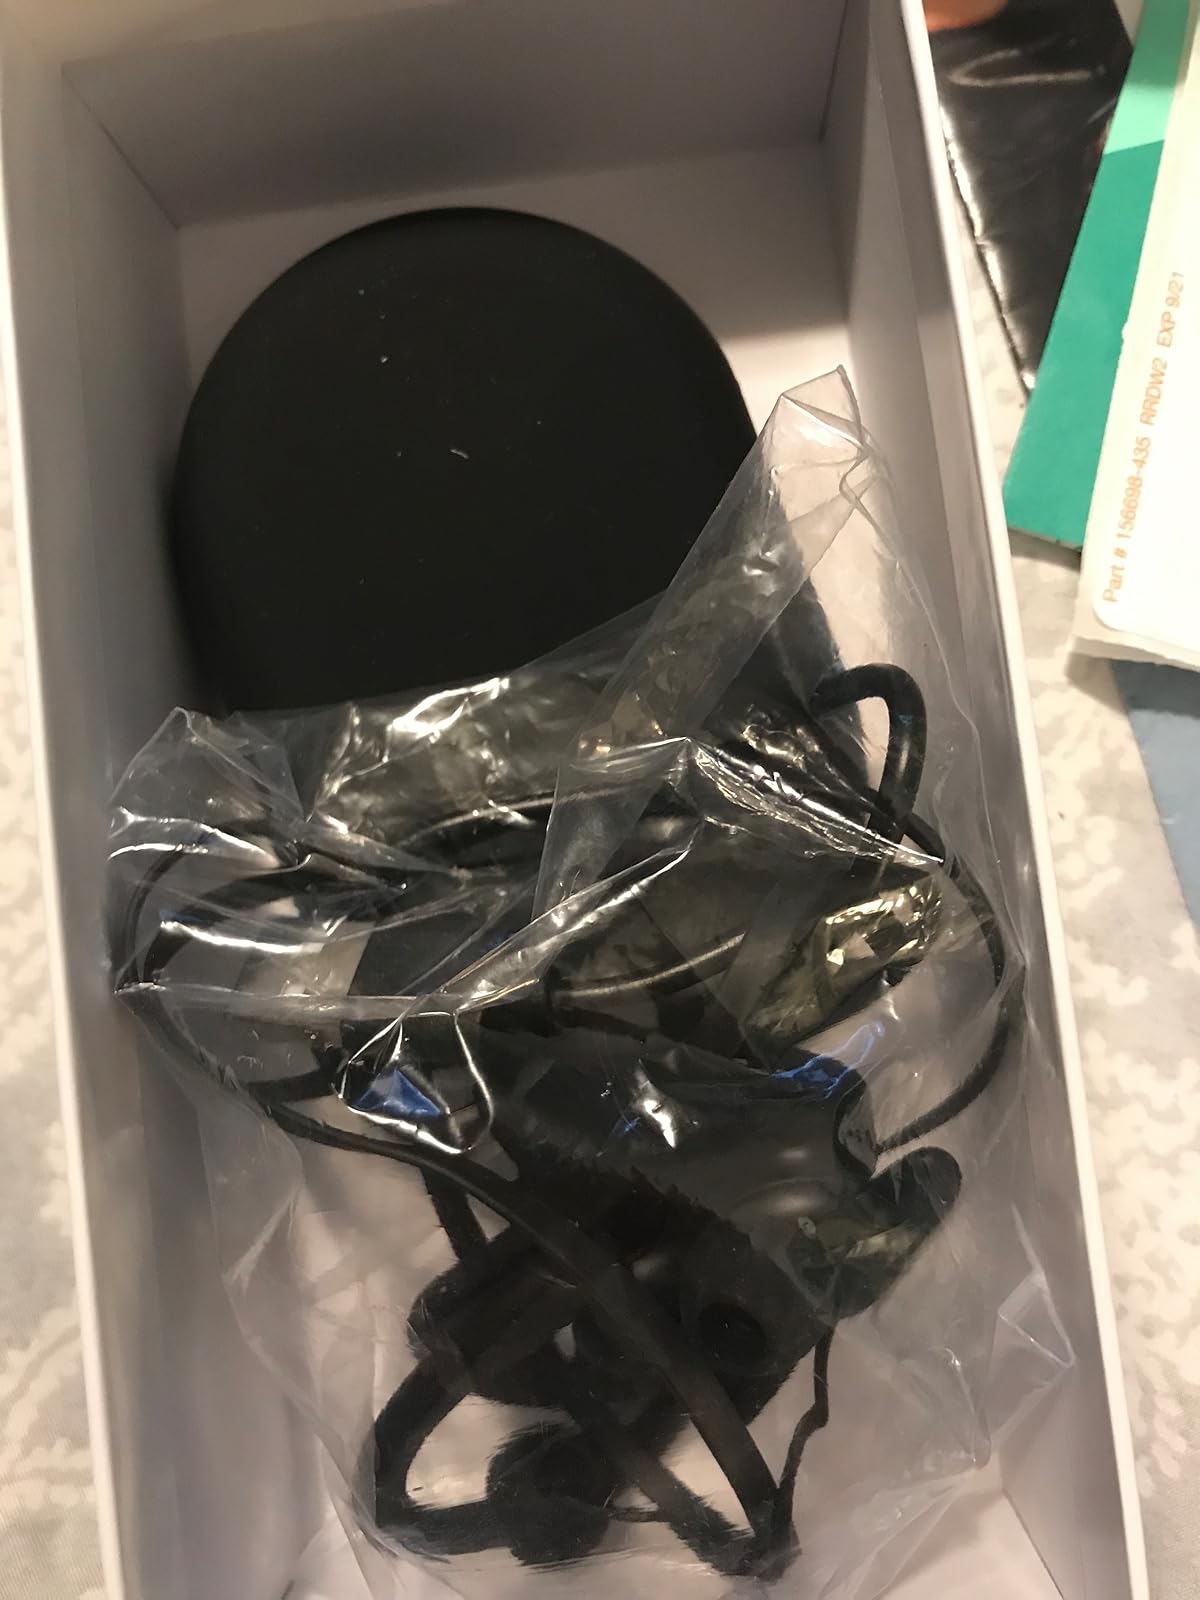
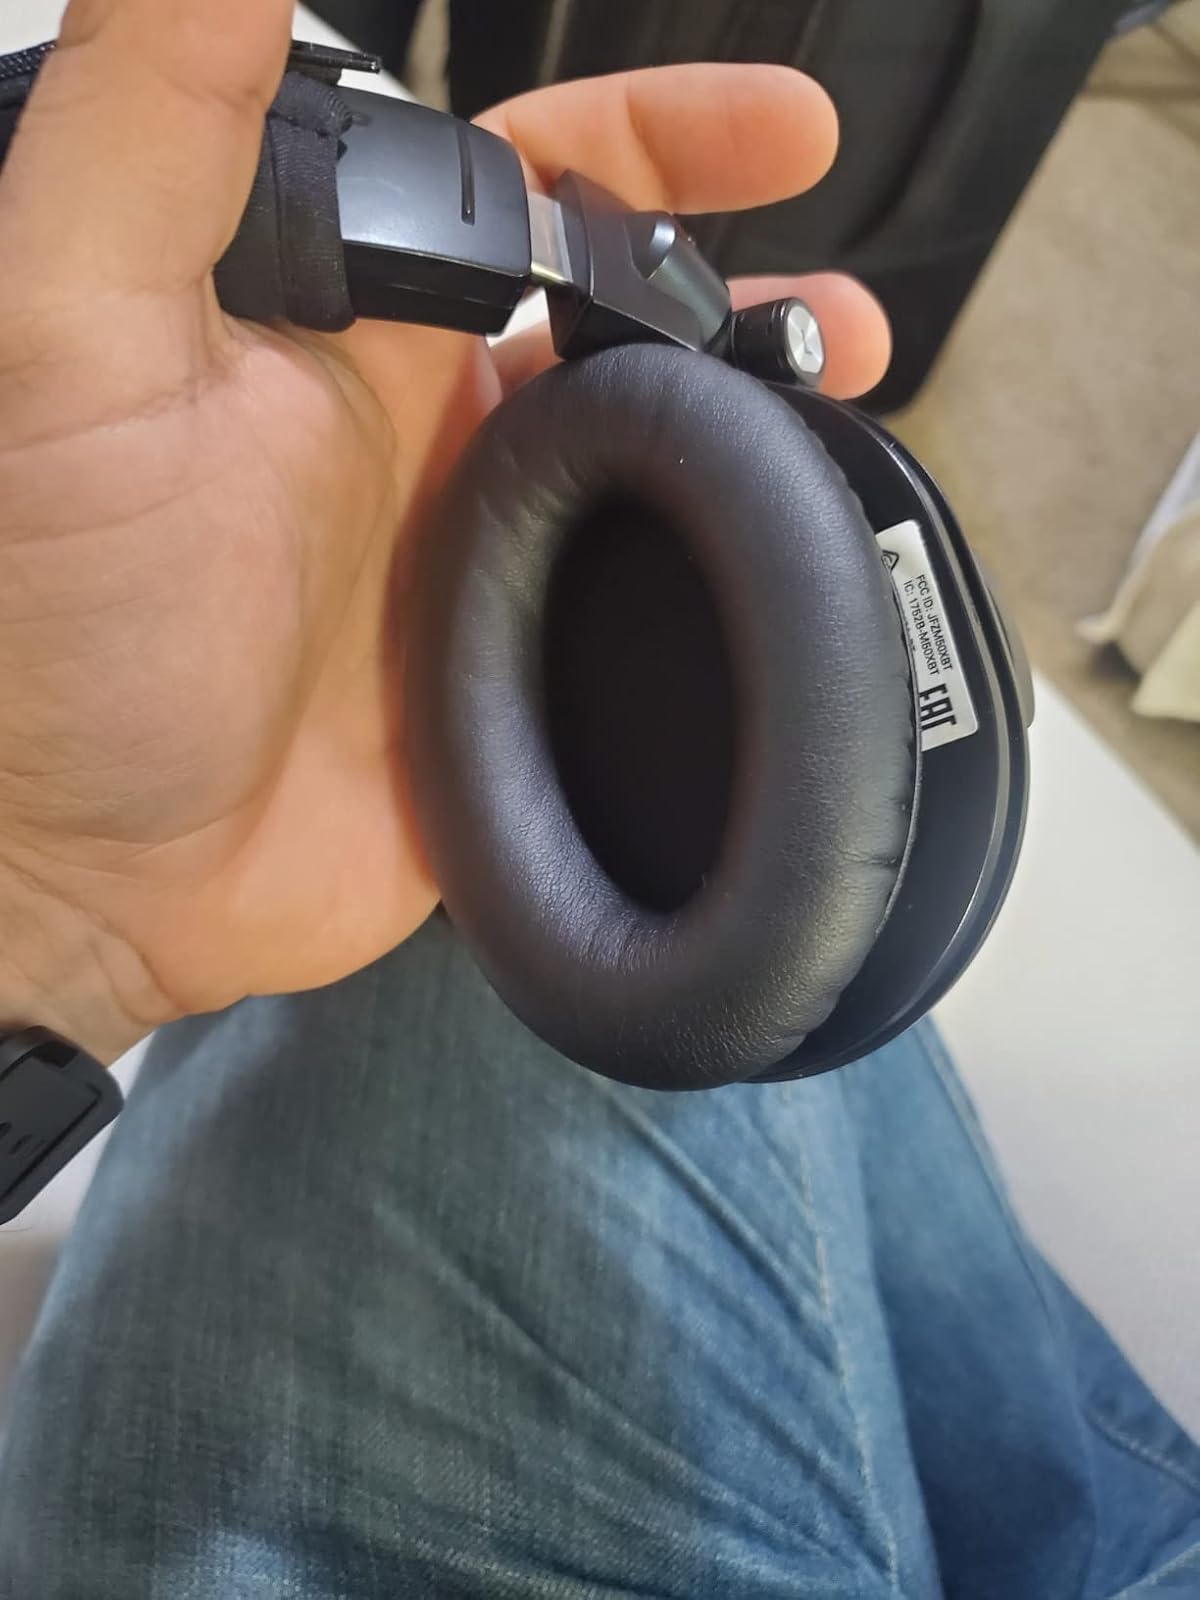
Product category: headphones
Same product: no